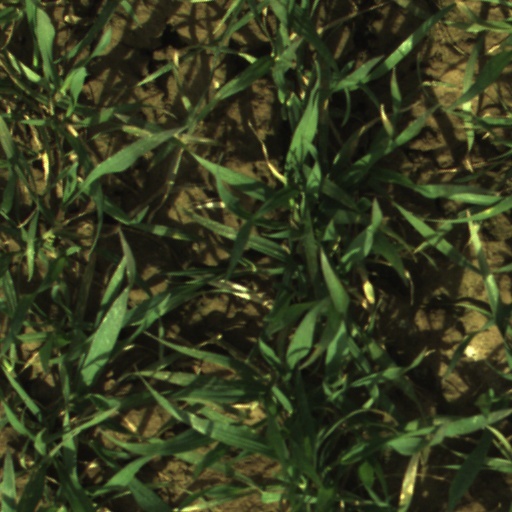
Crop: wheat